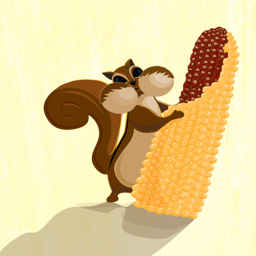
digital art selected for the #